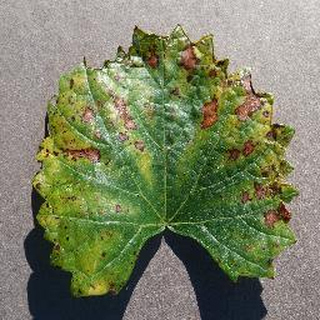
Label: grape_esca_black_measles